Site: brandenburg
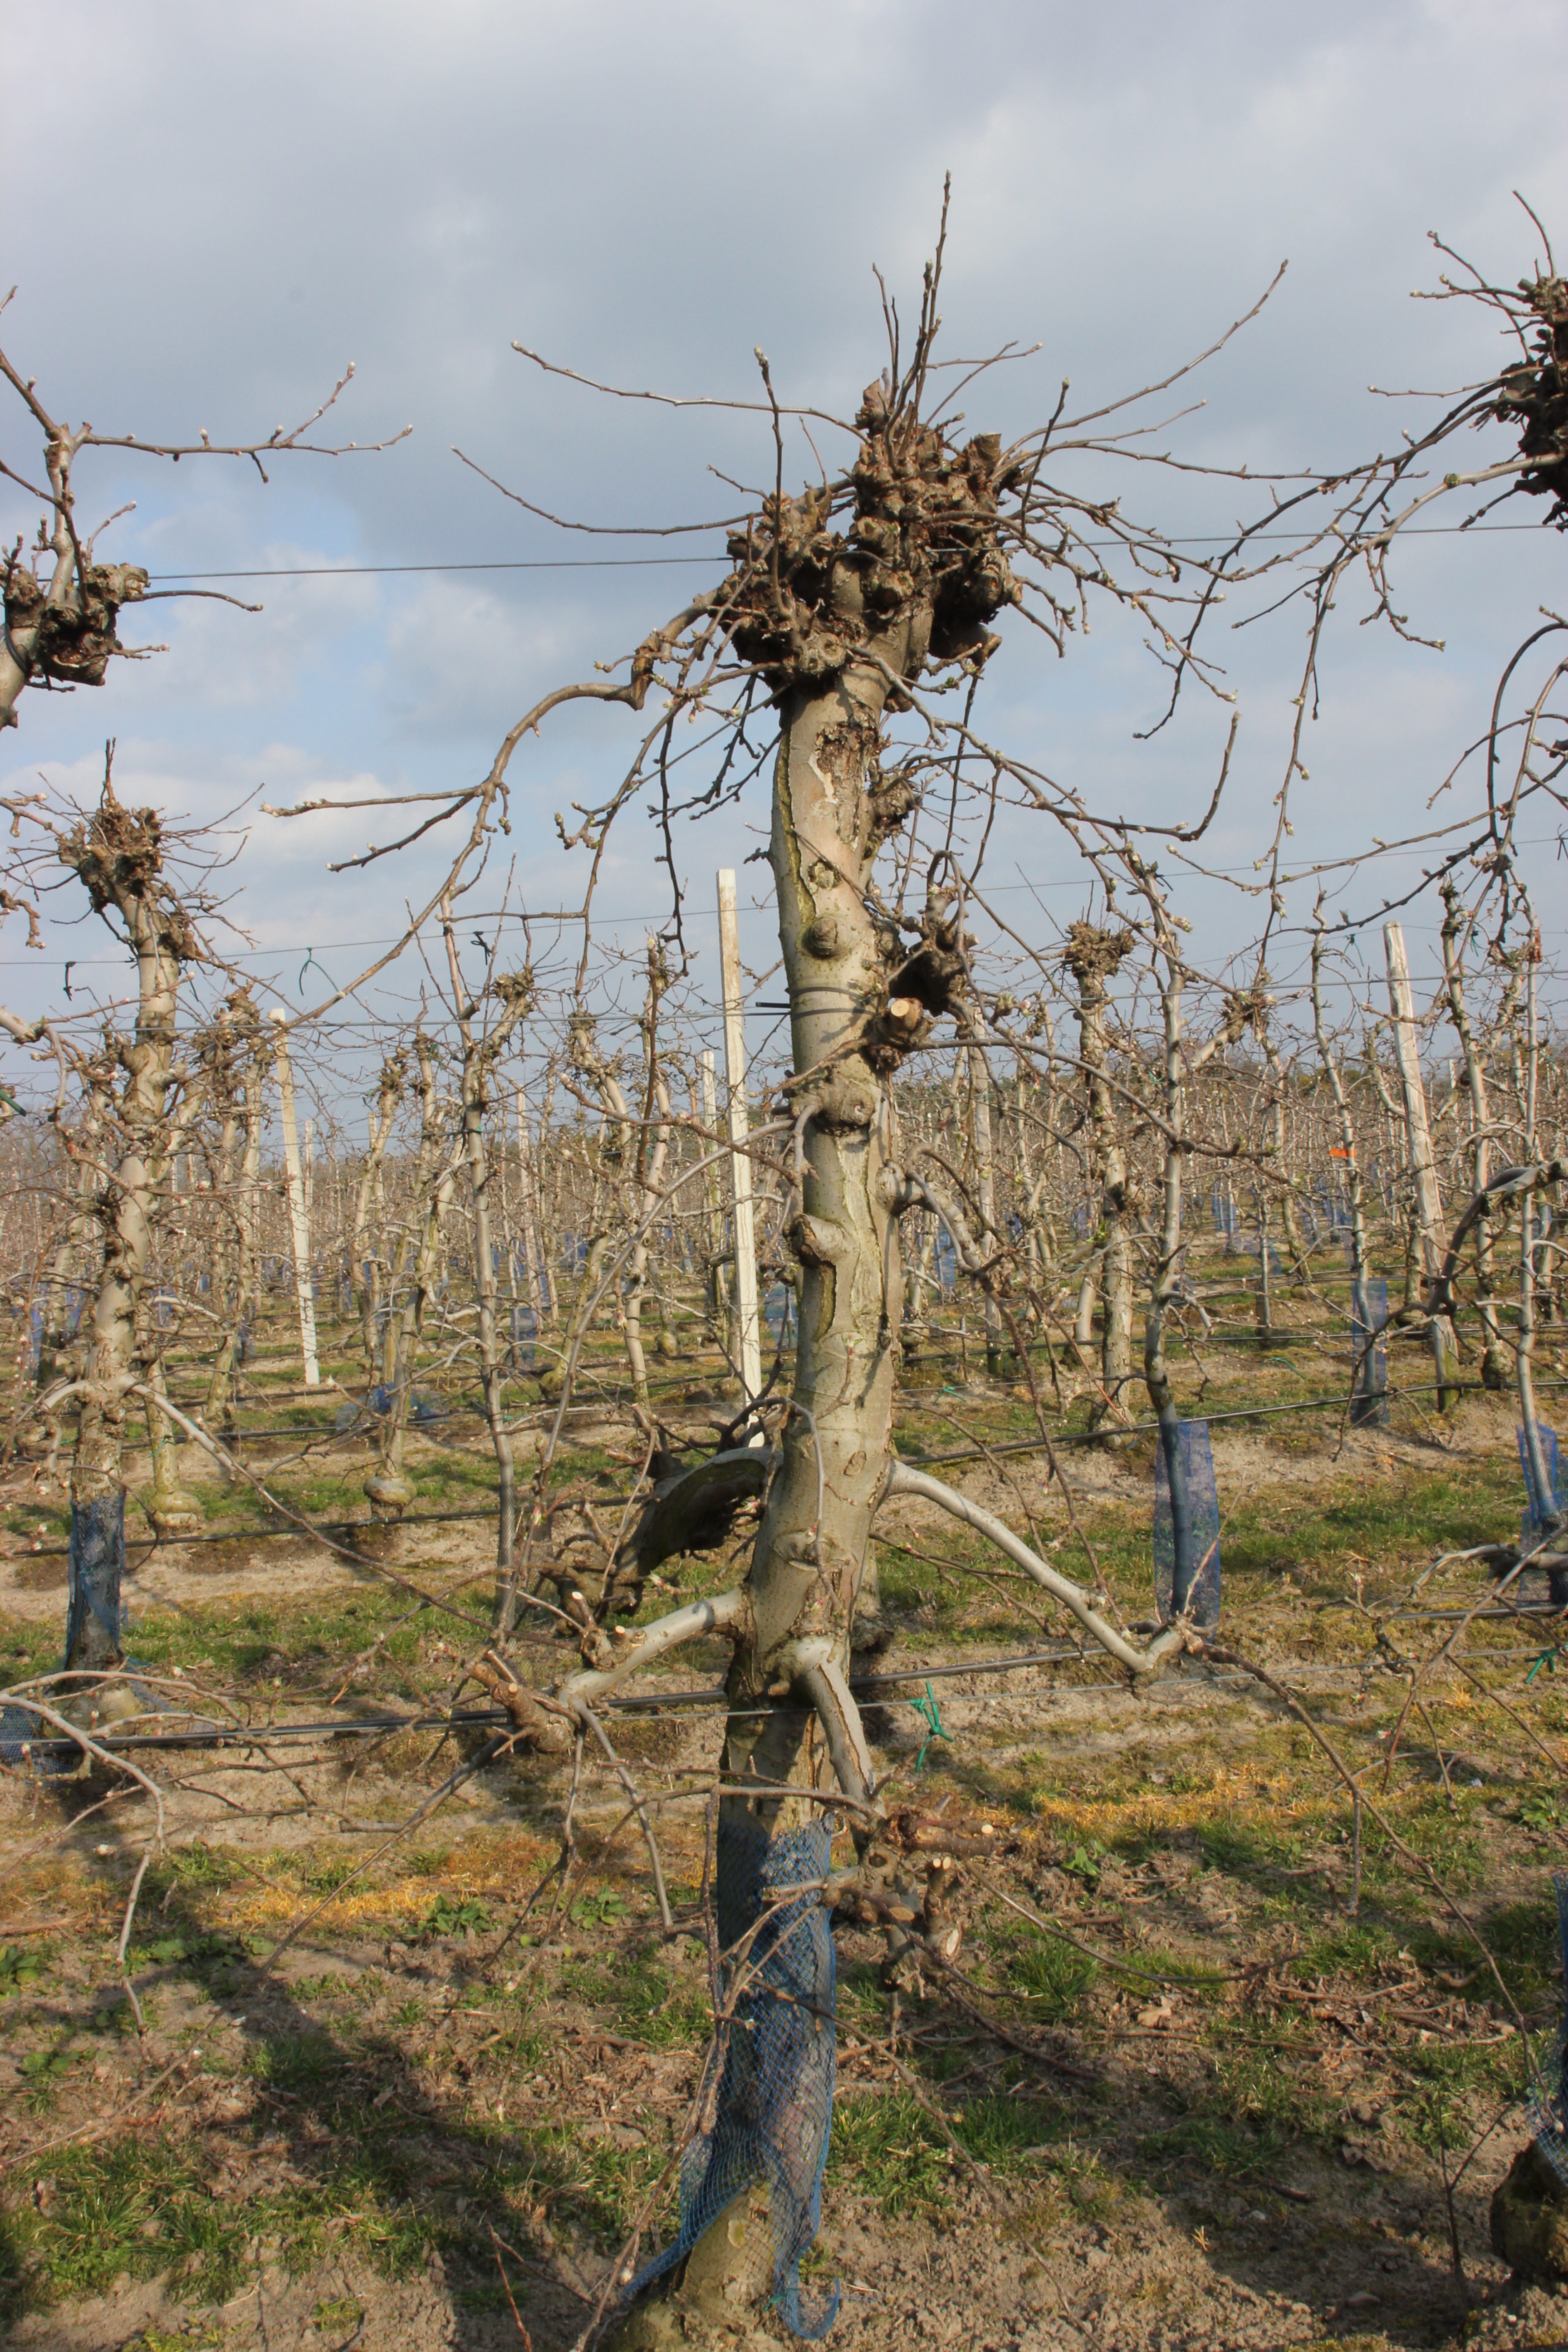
Growth stage (BBCH 03): Bud development